Alec Wainman

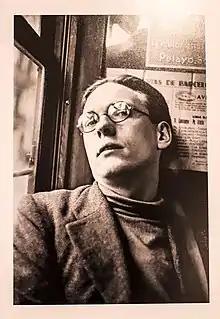
Alec Wainman

Alexander Wheeler Wainman (1913-1989) was a British photographer, Quaker, and Slavonic Scholar at the University of British Columbia. He is most known for his work as a frontline medical volunteer for the Republican government and anti-fascist forces during the Spanish Civil War, and for the large collection of photographs he took during the war, which was published posthumously.